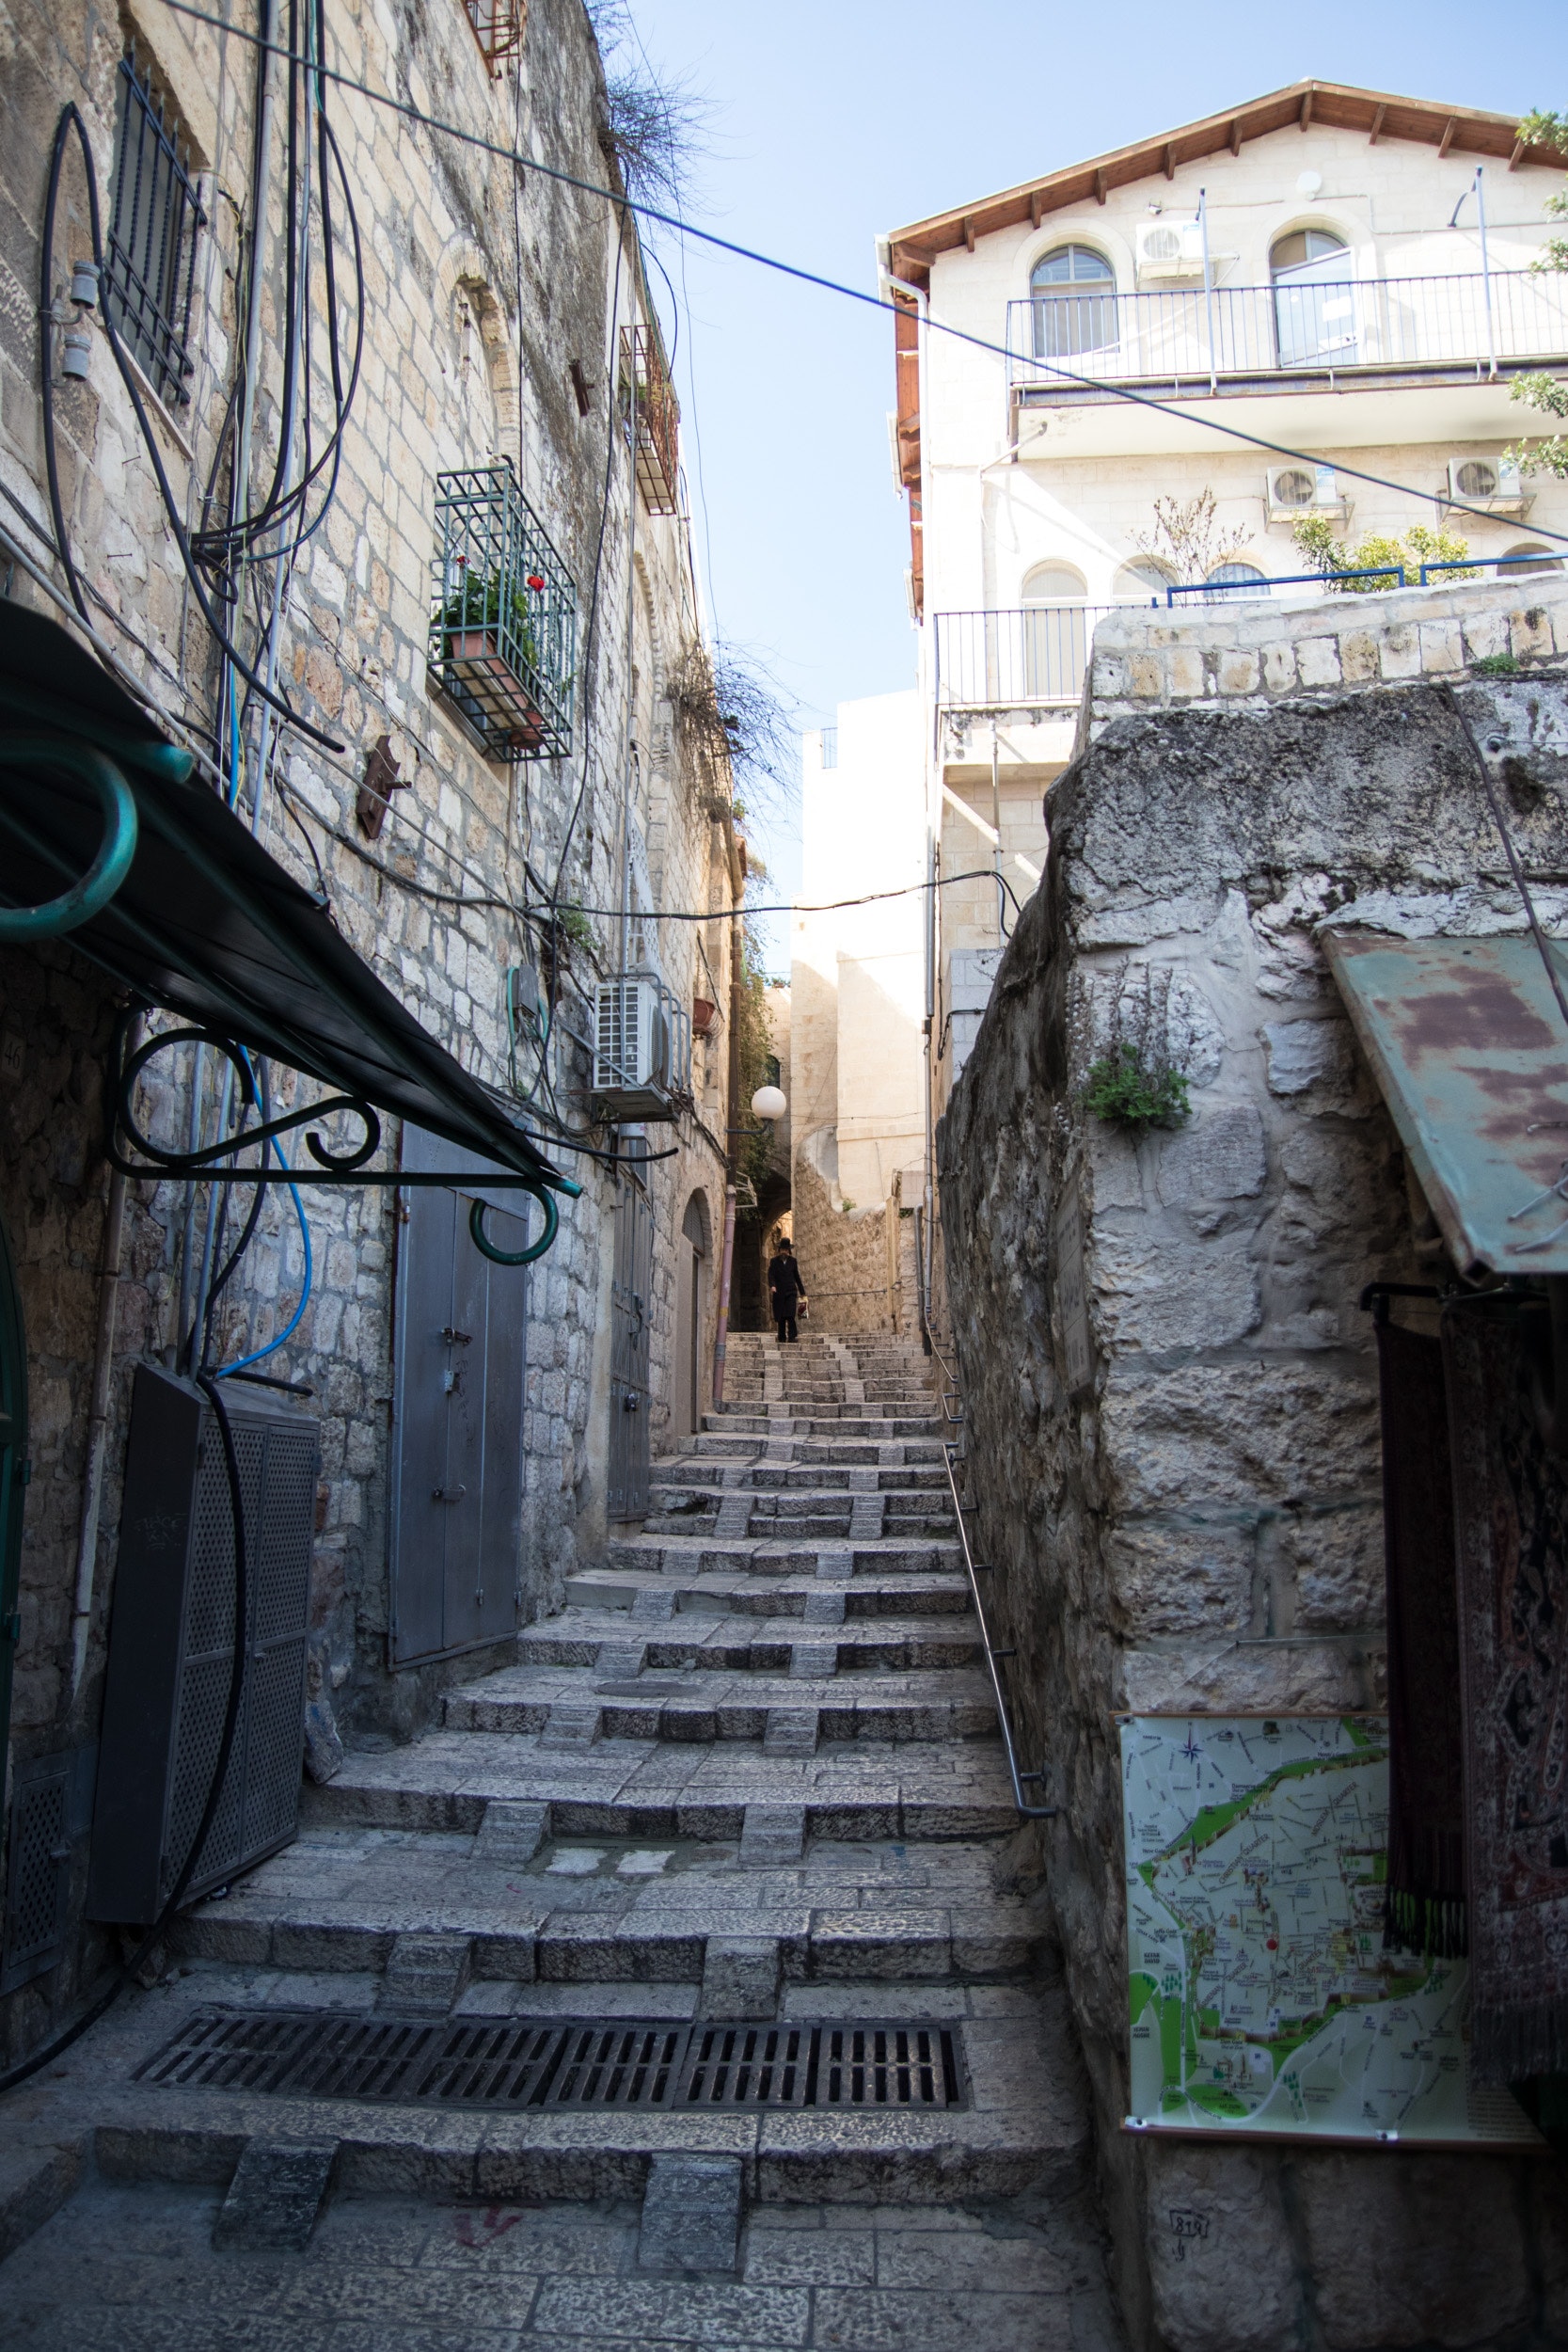
alley, street, town, road, neighbourhood, wall, architecture, infrastructure, building, cobblestone, urban area, tree, house, city, road surface, lane, door, facade, nonbuilding structure, vacation, history, flooring, window, village, tourism, arch